Beuth (locomotive)

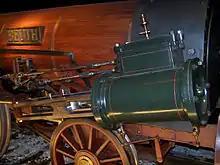
Right cylinder of the 1912 replica

Compared to the "Adler", the Beuth had larger cylinders mounted externally. This meant that a crank axle that was difficult to manufacture could be dispensed with. The connecting rods of the cylinders acted directly on the driving wheels located in the middle using eccentrically mounted crank pins pressed into the wheel spoke system. This meant that the crank pin and connecting rod bearings with the highest shear forces were more easily accessible for lubricating and inspection. The higher steam consumption of the engine required a more powerful and larger steam boiler in the form of a long boiler and a vertical boiler with a high steam dome. This cupola-like boiler is typical of all early Borsig designs such as the "Borsig" and the "Borussia" that followed the Beuth. The rear wheel set under the open driver's cab of the Beuth is also found in many later designs. The Beuth was actually the first steam locomotive to be produced in series with classic features that were used in almost all later designs worldwide.